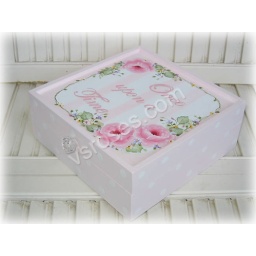
hp roses memory box by vsroses